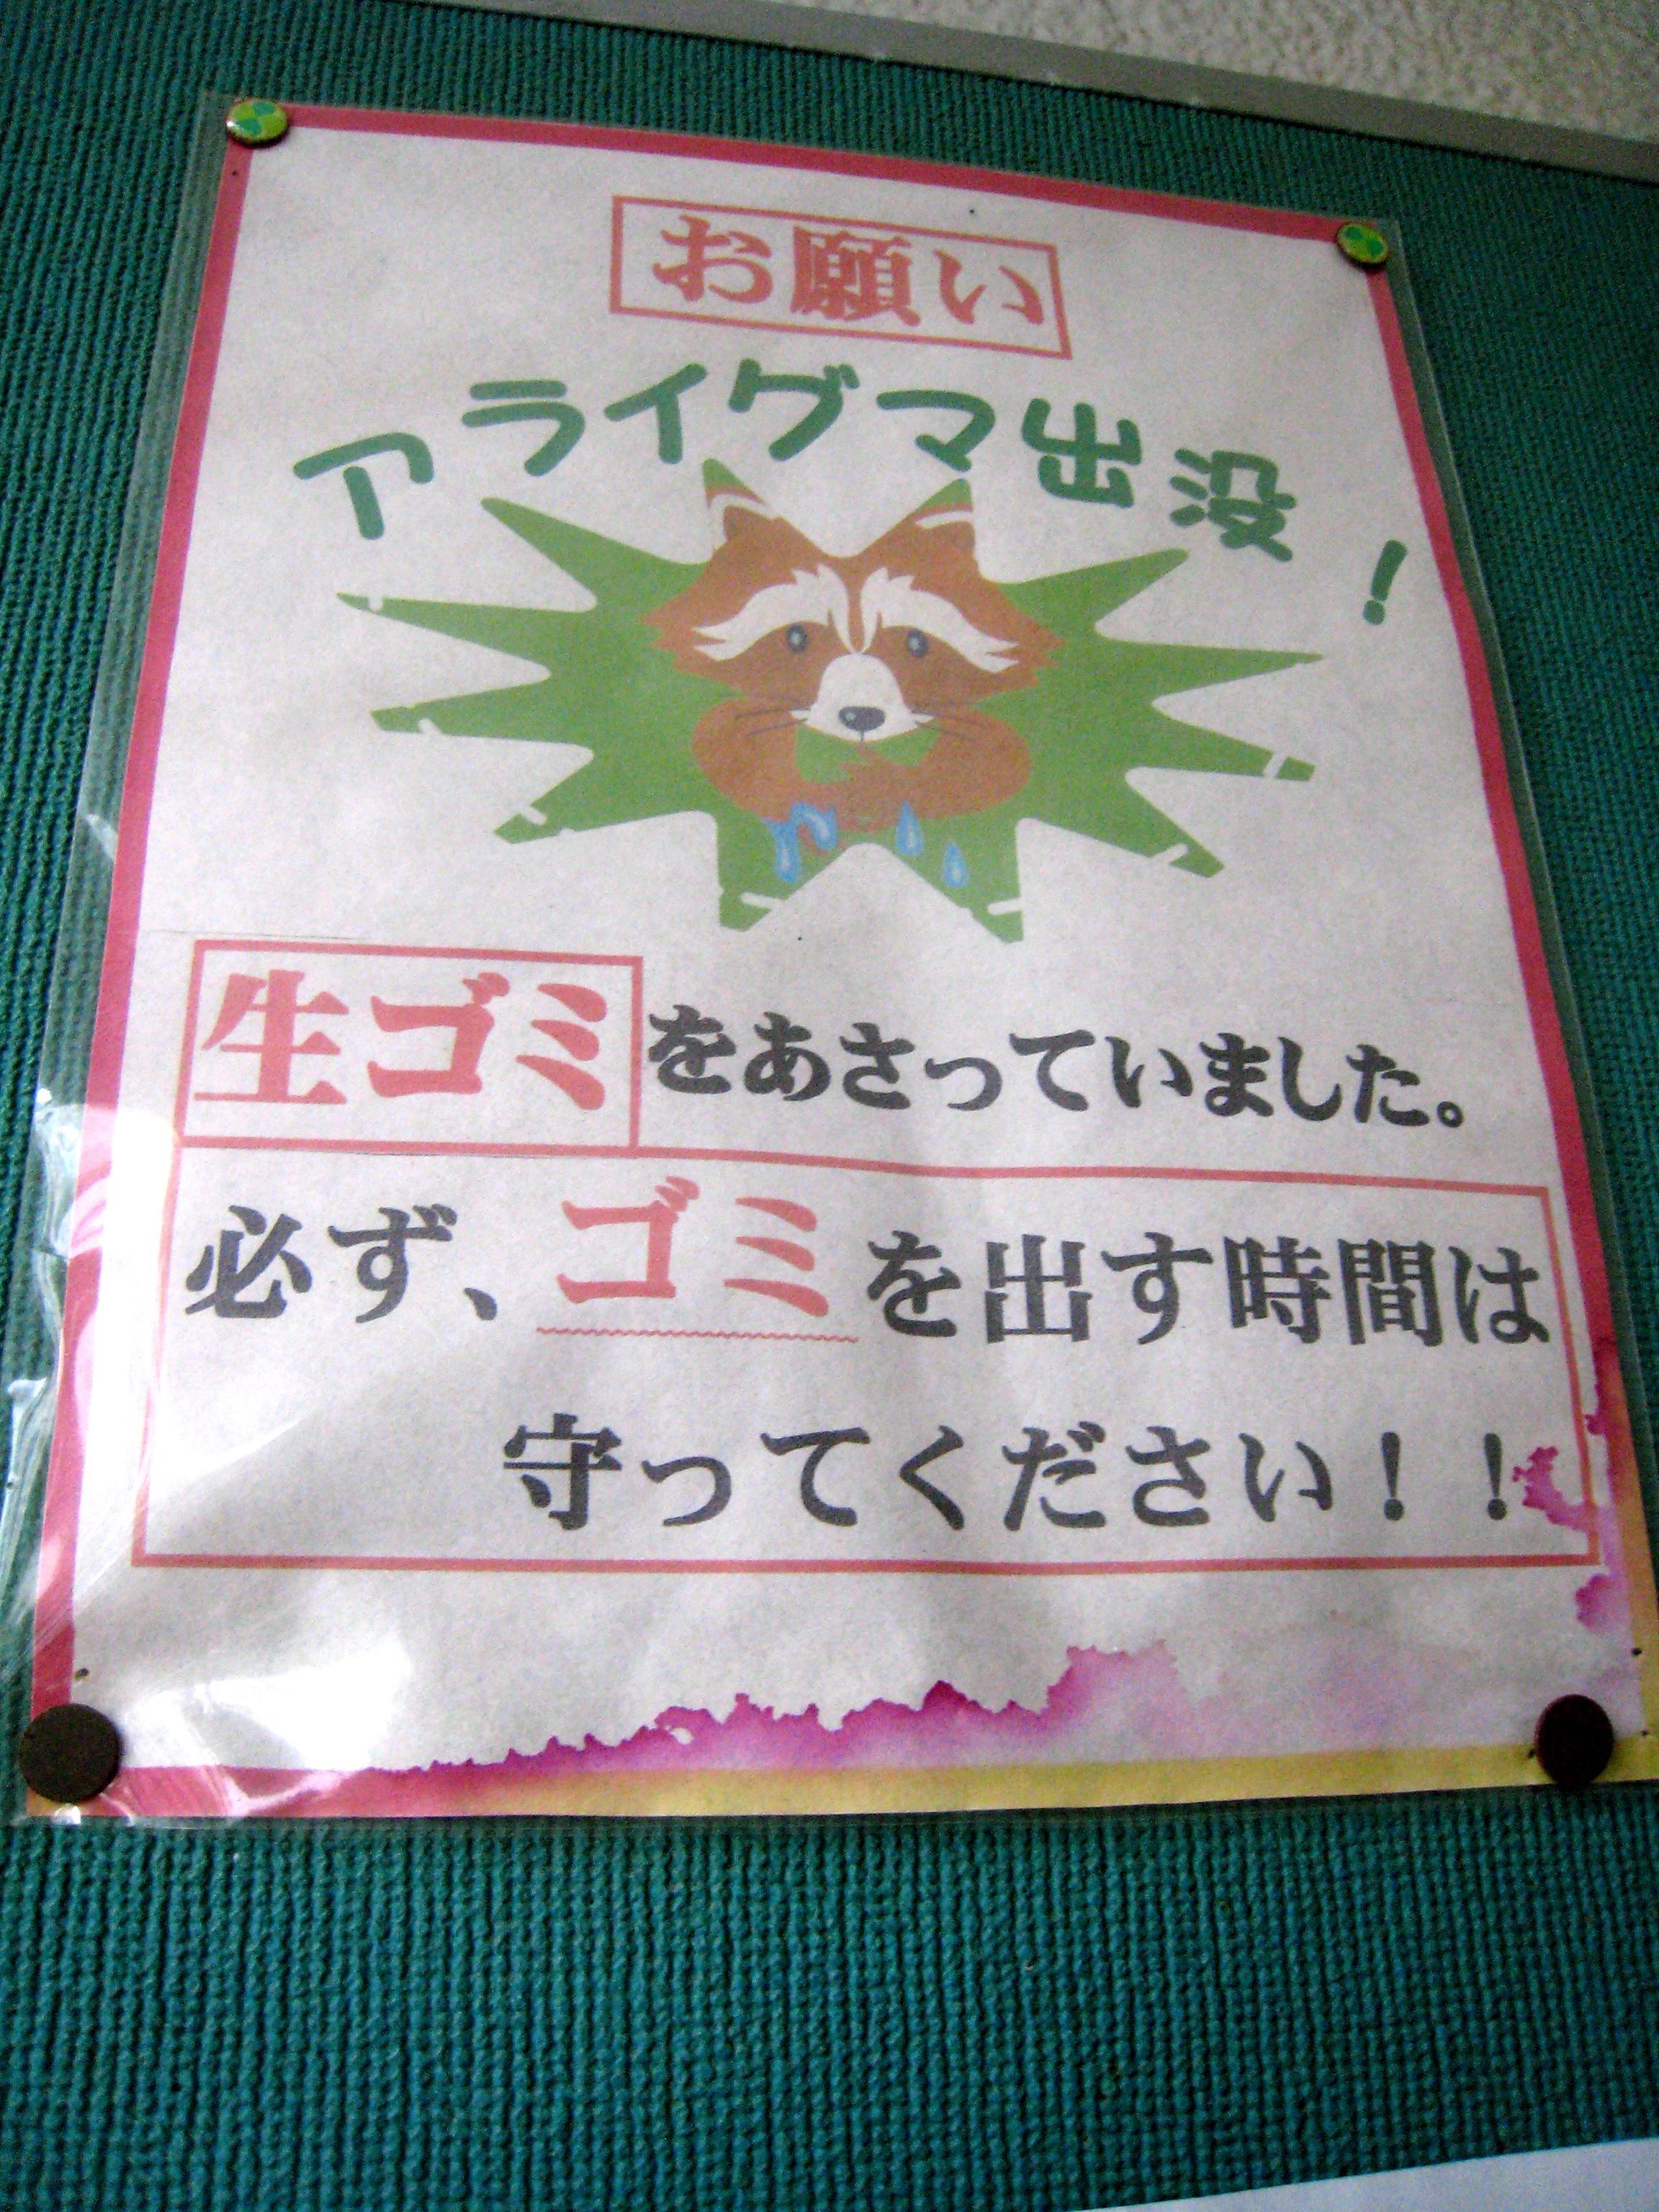
advertising, banner, japan, textile, art